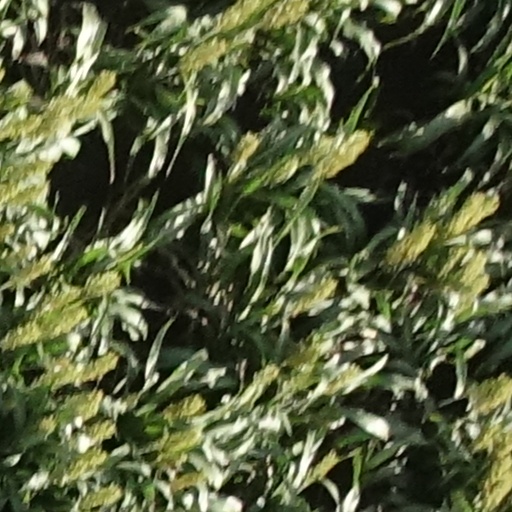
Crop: sorghum